Miami Valley Council

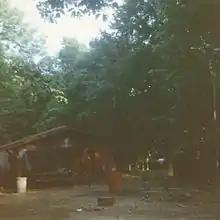
Crow's Nest. Each campsite is equipped with a pavilion, kybo, and wash stand.

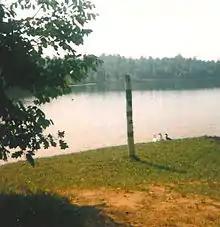
The lakeside council ring is used for campfire programs and Order of the Arrow ceremonies.

The Miami Valley Council also operates Cricket Holler Scout Camp, located in Dayton, Ohio. Cricket Holler was the first camp built by the Miami Valley Council in 1919. It operates on a roughly 135-acre lot, full of trails, streams, and woods. The Camp's main entrance is on Cricket Holler Dr. E, and it leads down to the camp ranger's cabin and the main parking lot. The road is connected to a paved section that leads to the K-Lodge and eventually to the main trails.